County Antrim

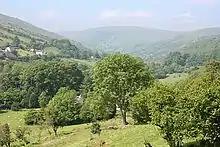
Glens of Antrim at Glendun

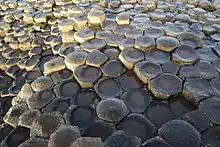
Columnar basalt at Giant's Causeway

A large portion of Antrim is hilly, especially in the east, where the highest elevations are attained. The range runs north and south, and, following this direction, the highest points are Knocklayd , Slieveanorra , Trostan , Slemish , Agnew's Hill and Divis . The inland slope is gradual, but on the northern shore the range terminates in abrupt and almost perpendicular declivities, and here, consequently, some of the finest coast scenery in the world is found, widely differing, with its unbroken lines of cliffs, from the indented coast-line of the west. The most remarkable cliffs are those formed of perpendicular basaltic columns, extending for many miles, and most strikingly displayed in Fair Head and the celebrated Giant's Causeway. From the eastern coast the hills rise instantly but less abruptly, and the indentations are wider and deeper. On both coasts there are several resort towns, including Portrush (with well-known golf links), Portballintrae and Ballycastle; on the east Cushendun, Cushendall and Waterfoot on Red Bay, Carnlough and Glenarm, Larne on the Sea of Moyle, and Whitehead on Belfast Lough. All are somewhat exposed to the easterly winds prevalent in spring. The only island of size is the L-shaped Rathlin Island, off Ballycastle, in total length by maximum breadth, from the coast, and of similar basaltic and limestone formation to that of the mainland. It is partially arable, and supports a small population. Islandmagee is a peninsula separating Larne Lough from the North Channel.